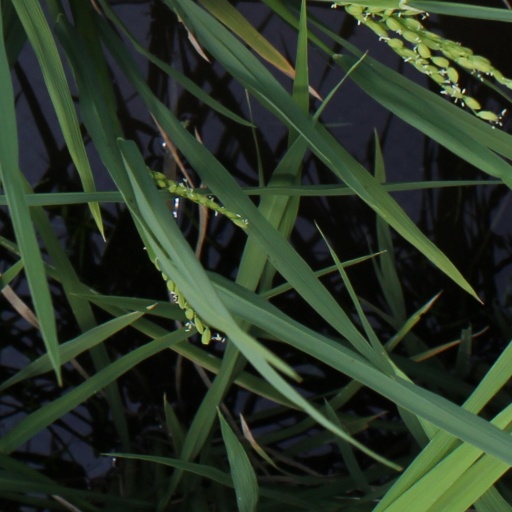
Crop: rice